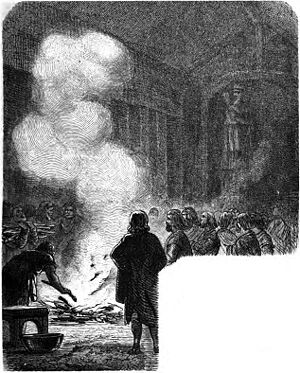
Frej / Eddadigte / Andre islandske kilder / Ynglinga saga
"""I Frejs tempel ved Uppsala"" af Friedrich Wilhelm Heine (1882)."
Frej. Frej var en af de vigtigste guder i den nordiske religion. Han var særligt knyttet til afgrøder, landbrug, velstand og frugtbarhed. Statuetter med en stor fallos tolkes normalt som afbildninger af ham. Ifølge Snorre Sturlason blev Frej regnet som stamfar til den mytologiske Ynglingeslægt, der regnes for at være Sveriges ældste kongeslægt. Ifølge Adam af Bremen fandtes der i Templet i Uppsala statuer af guderne Odin, Thor og Frej, som Adam kalder Fricco. Det antyder, at det var de tre mandlige guder, der var vigtigst i det område.